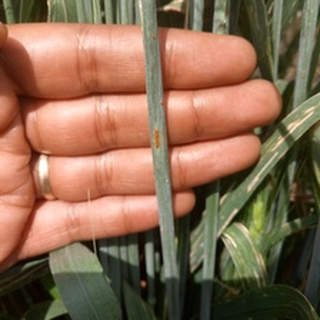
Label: wheat_black_rust